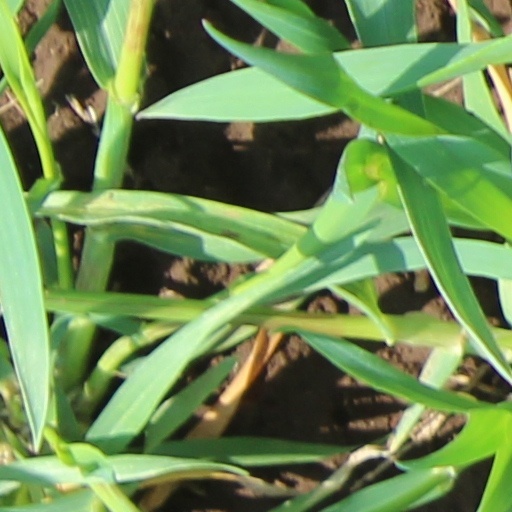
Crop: wheat